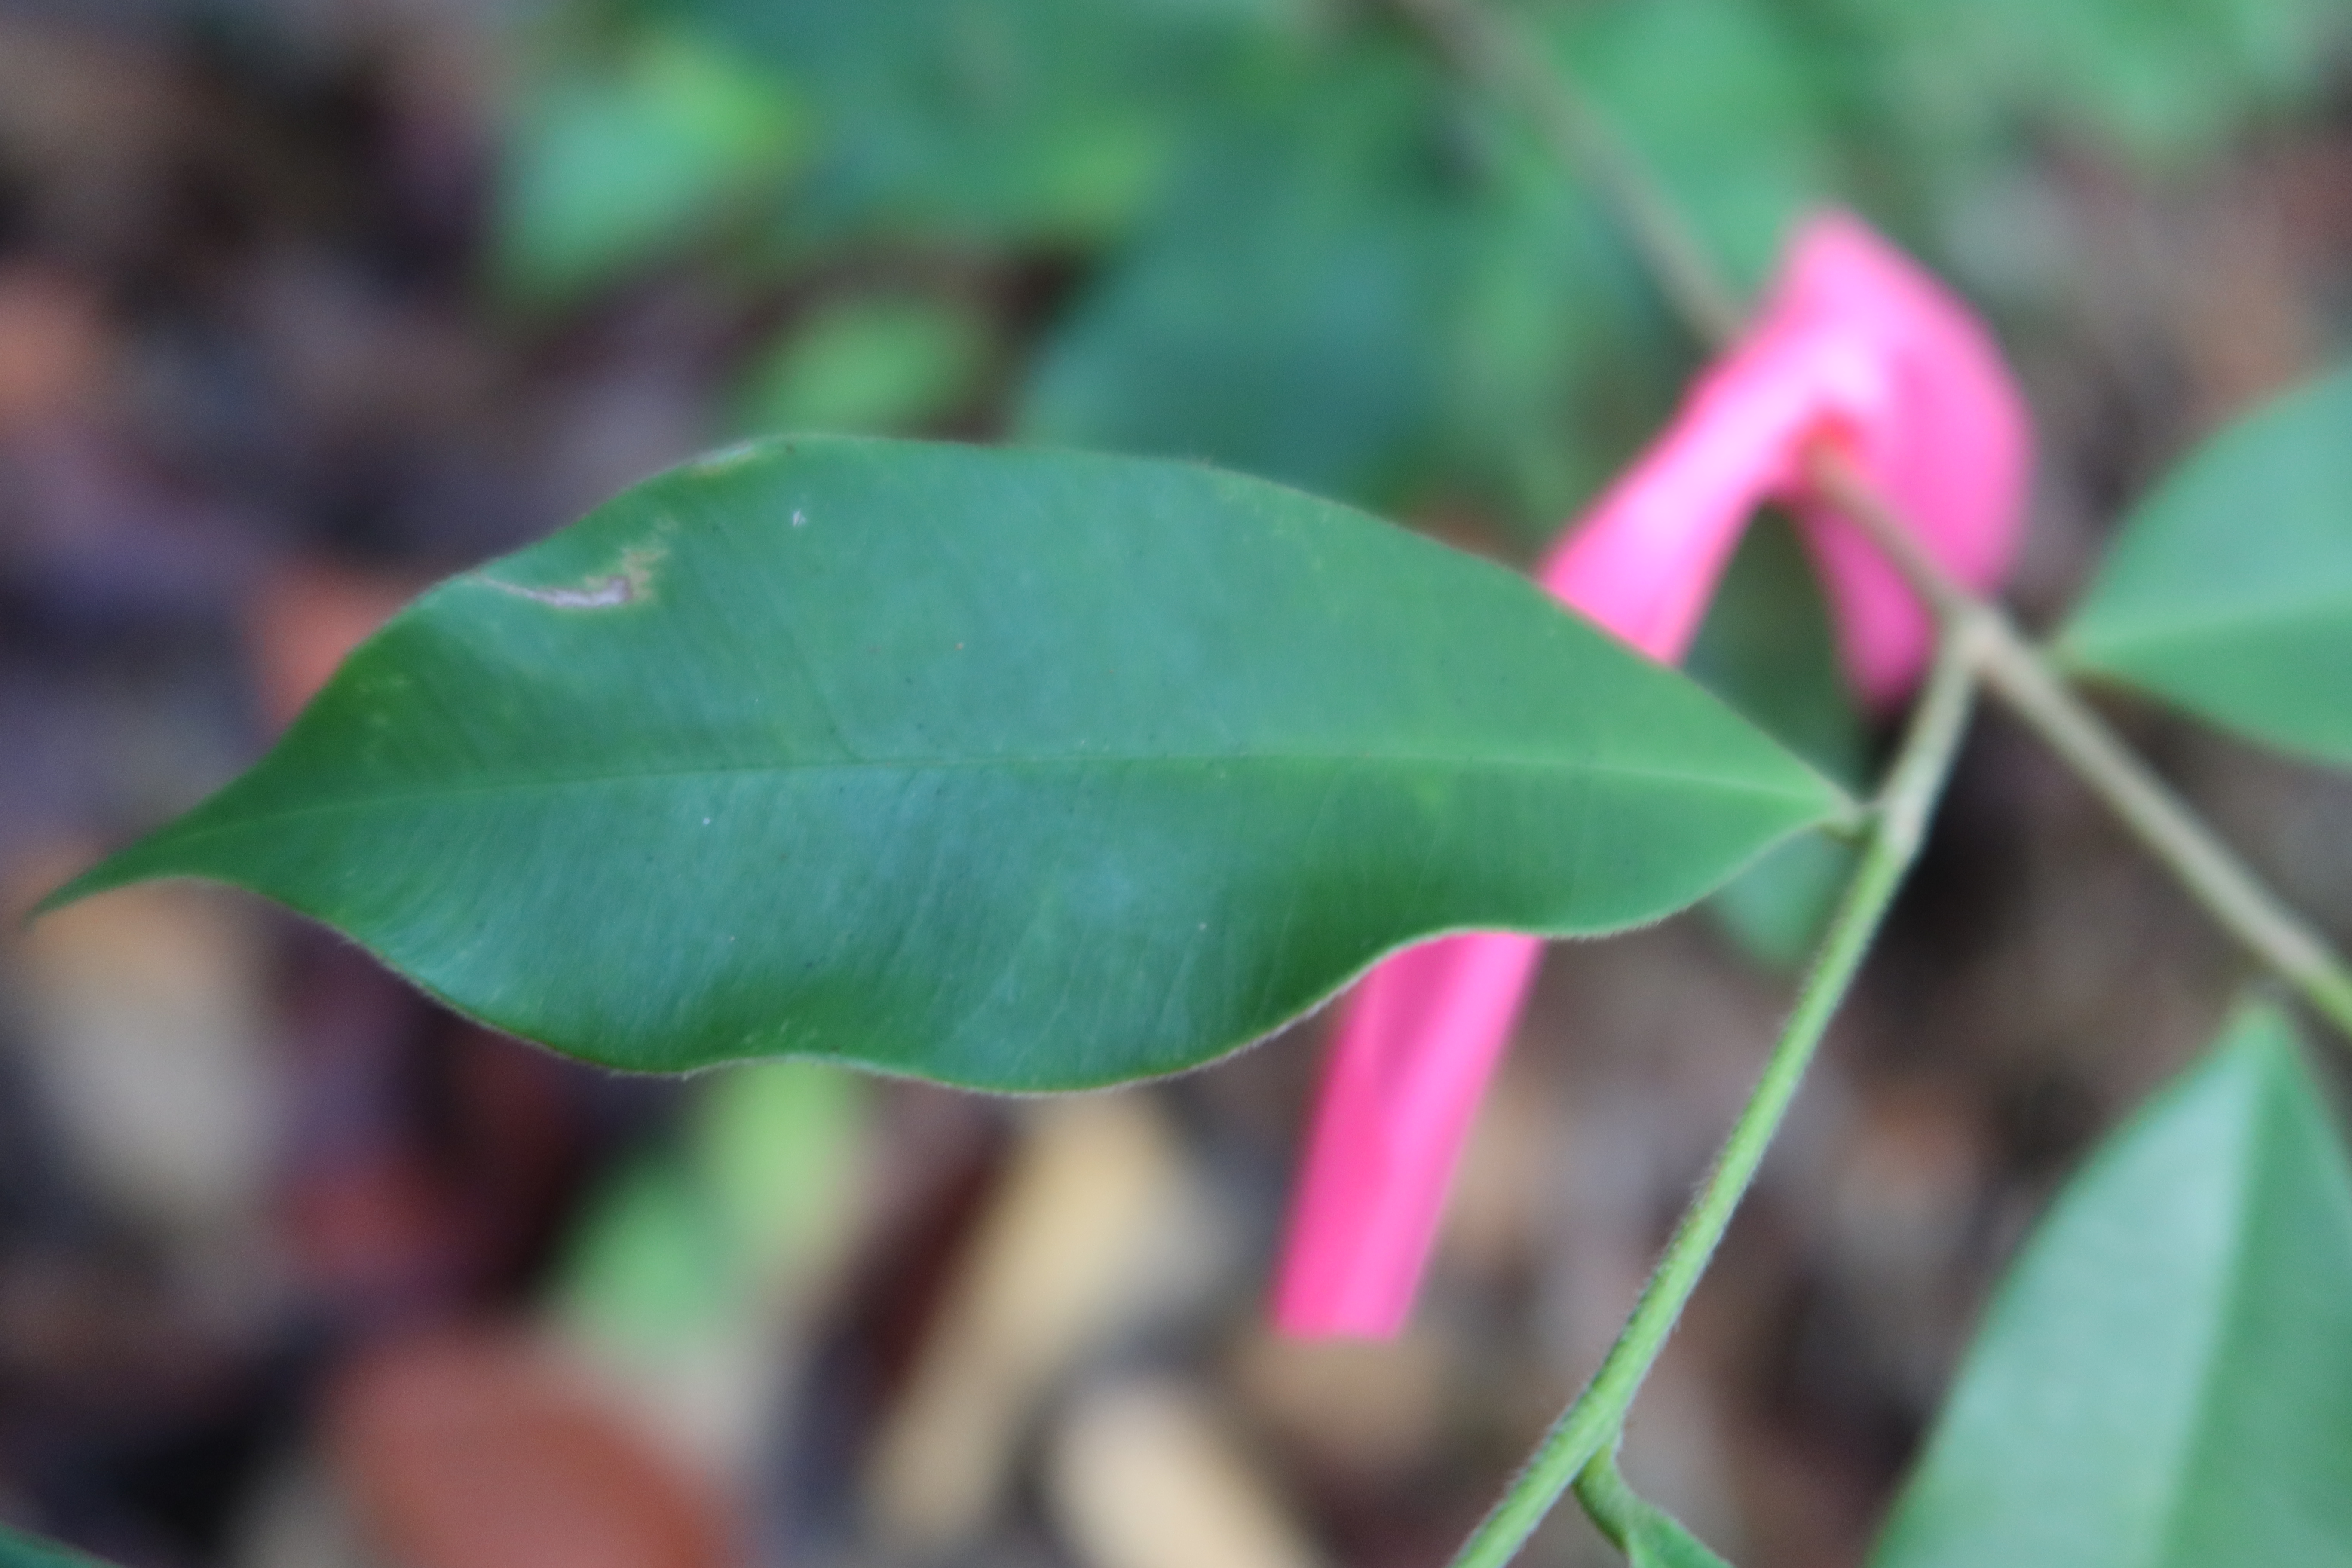
Label: Brown spots